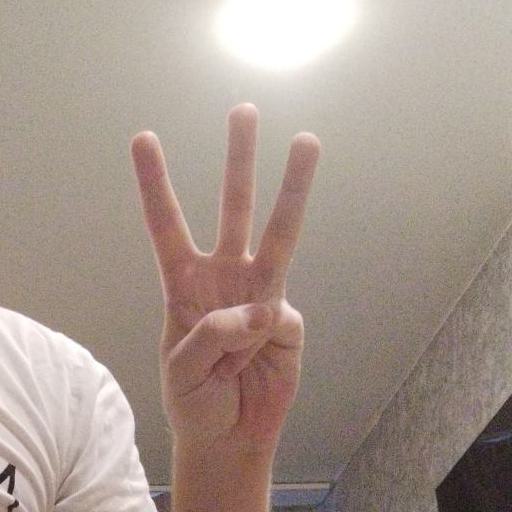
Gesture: three